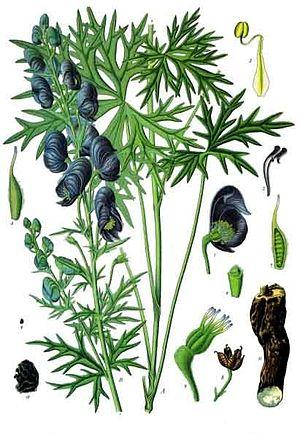
L'aconit féroce est une espèce de plantes herbacées vivaces originaire du sous-continent indien, de la famille des Ranunculaceae.